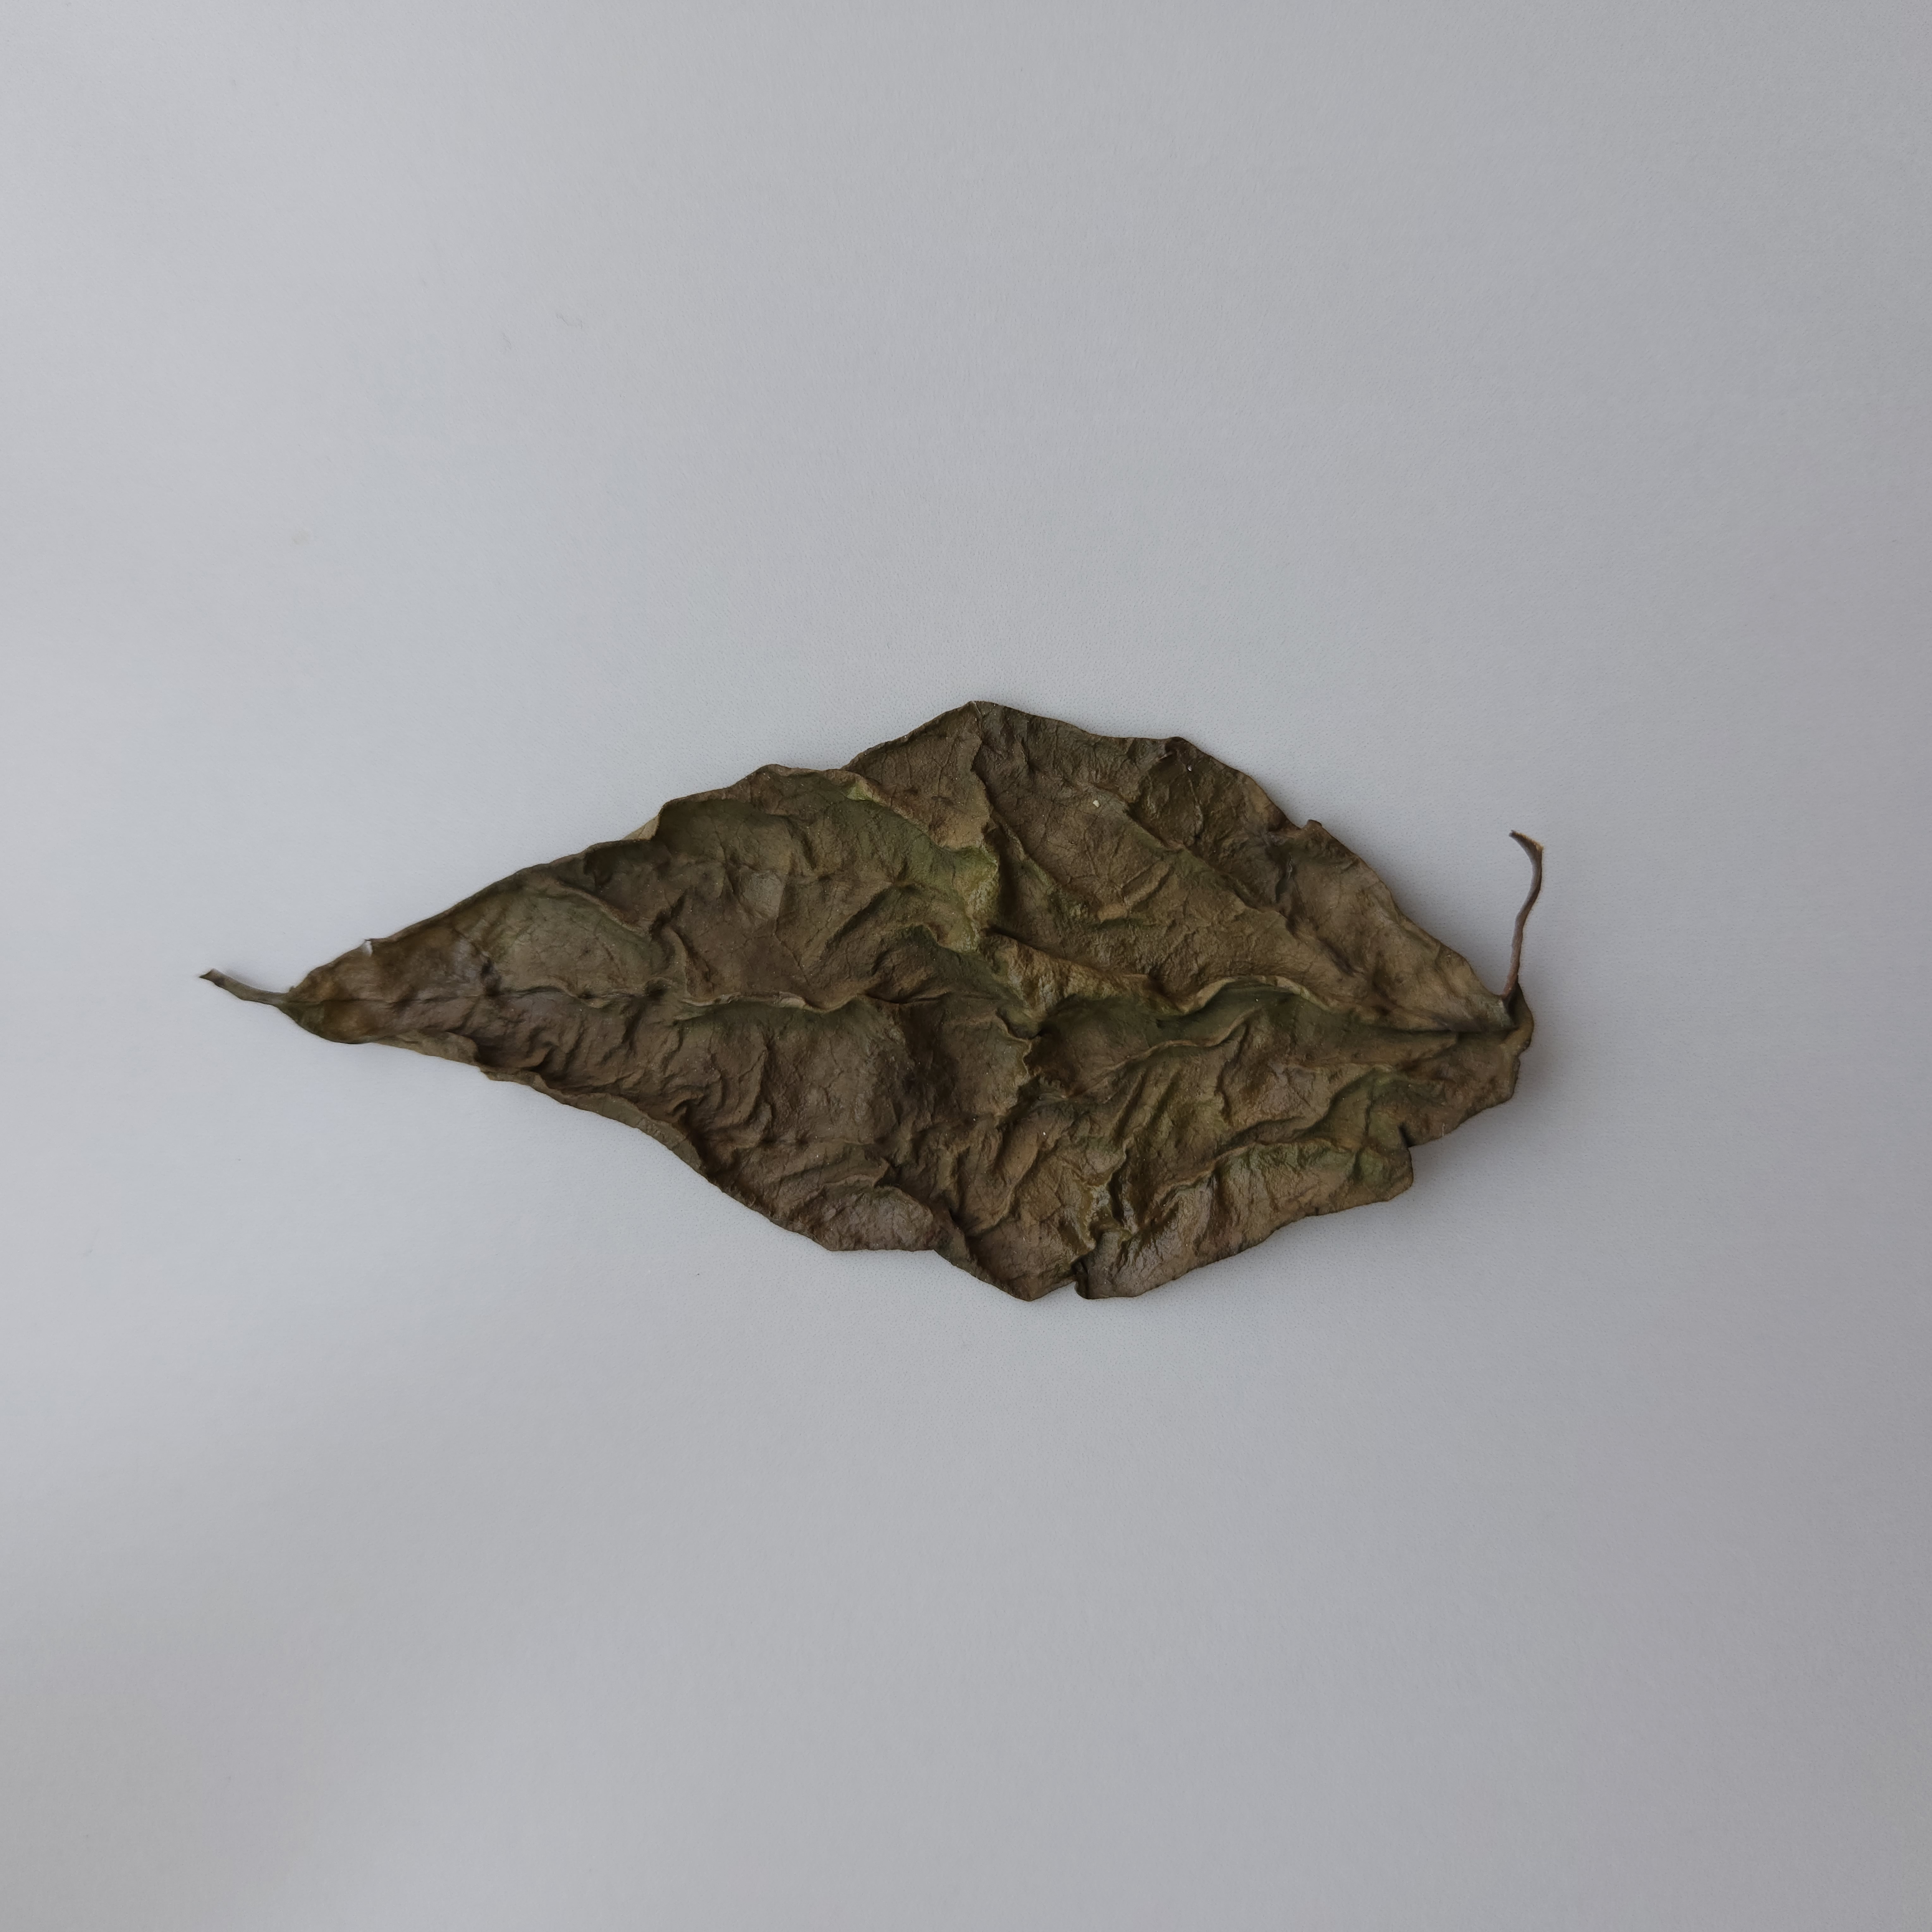
Label: Dried